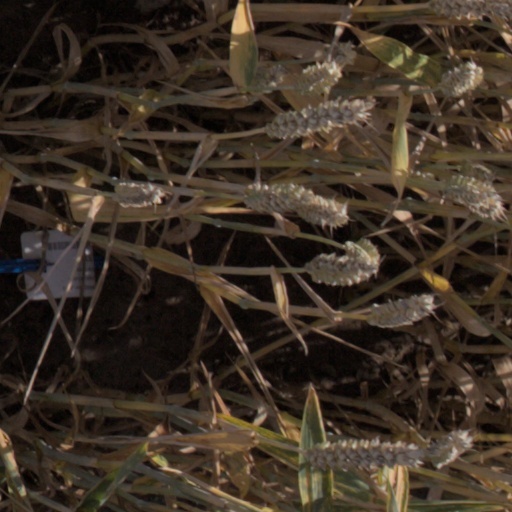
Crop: wheat